Justin Timberlake

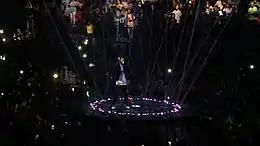
Timberlake performing on The Man of the Woods Tour in Miami on May 18, 2018, which was the sixth highest-grossing tour of 2018

Speaking of his fifth studio album in 2016, Timberlake stated, "I think where I grew up in America has a lot of influence. Growing up in Tennessee—very central of the country—Memphis is known as the birthplace of rock & roll, but also the home of the blues, but Nashville's right down the street so there's a lot of country music." In following interviews, Timberlake confirmed working with producers Timbaland and Pharrell Williams, while stating, "It sounds more like where I've come from than any other music I've ever made... It's Southern American music. But I want to make it sound modern – at least that's the idea right now."